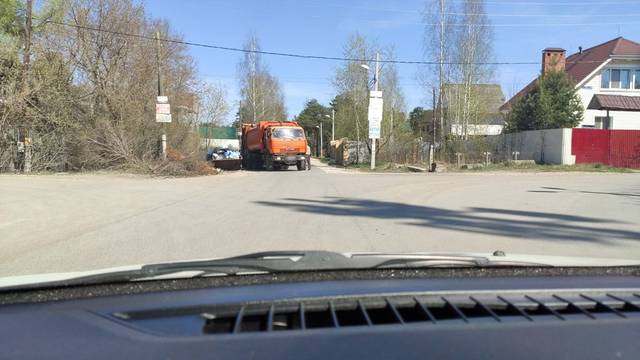
Region: Russia
Coordinates: 58.054, 56.296